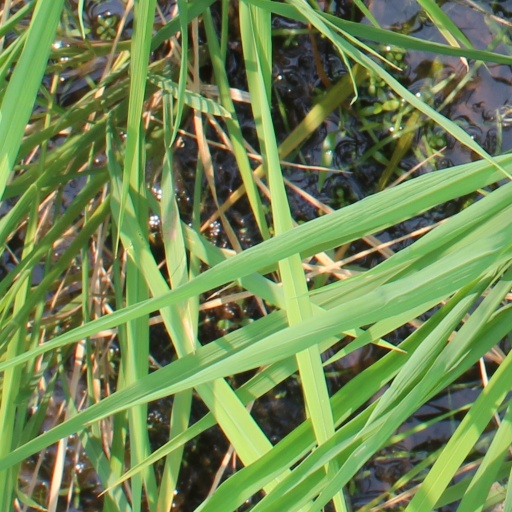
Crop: rice